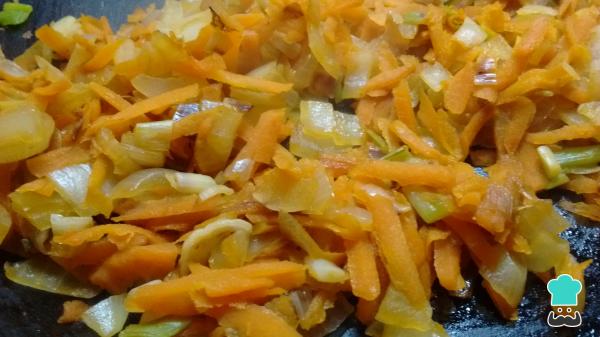
Calienta una cucharada sopera de aceite en una sartén y rehoga la cebolla y la zanahoria. También retira las verduras de la sartén y reserva.